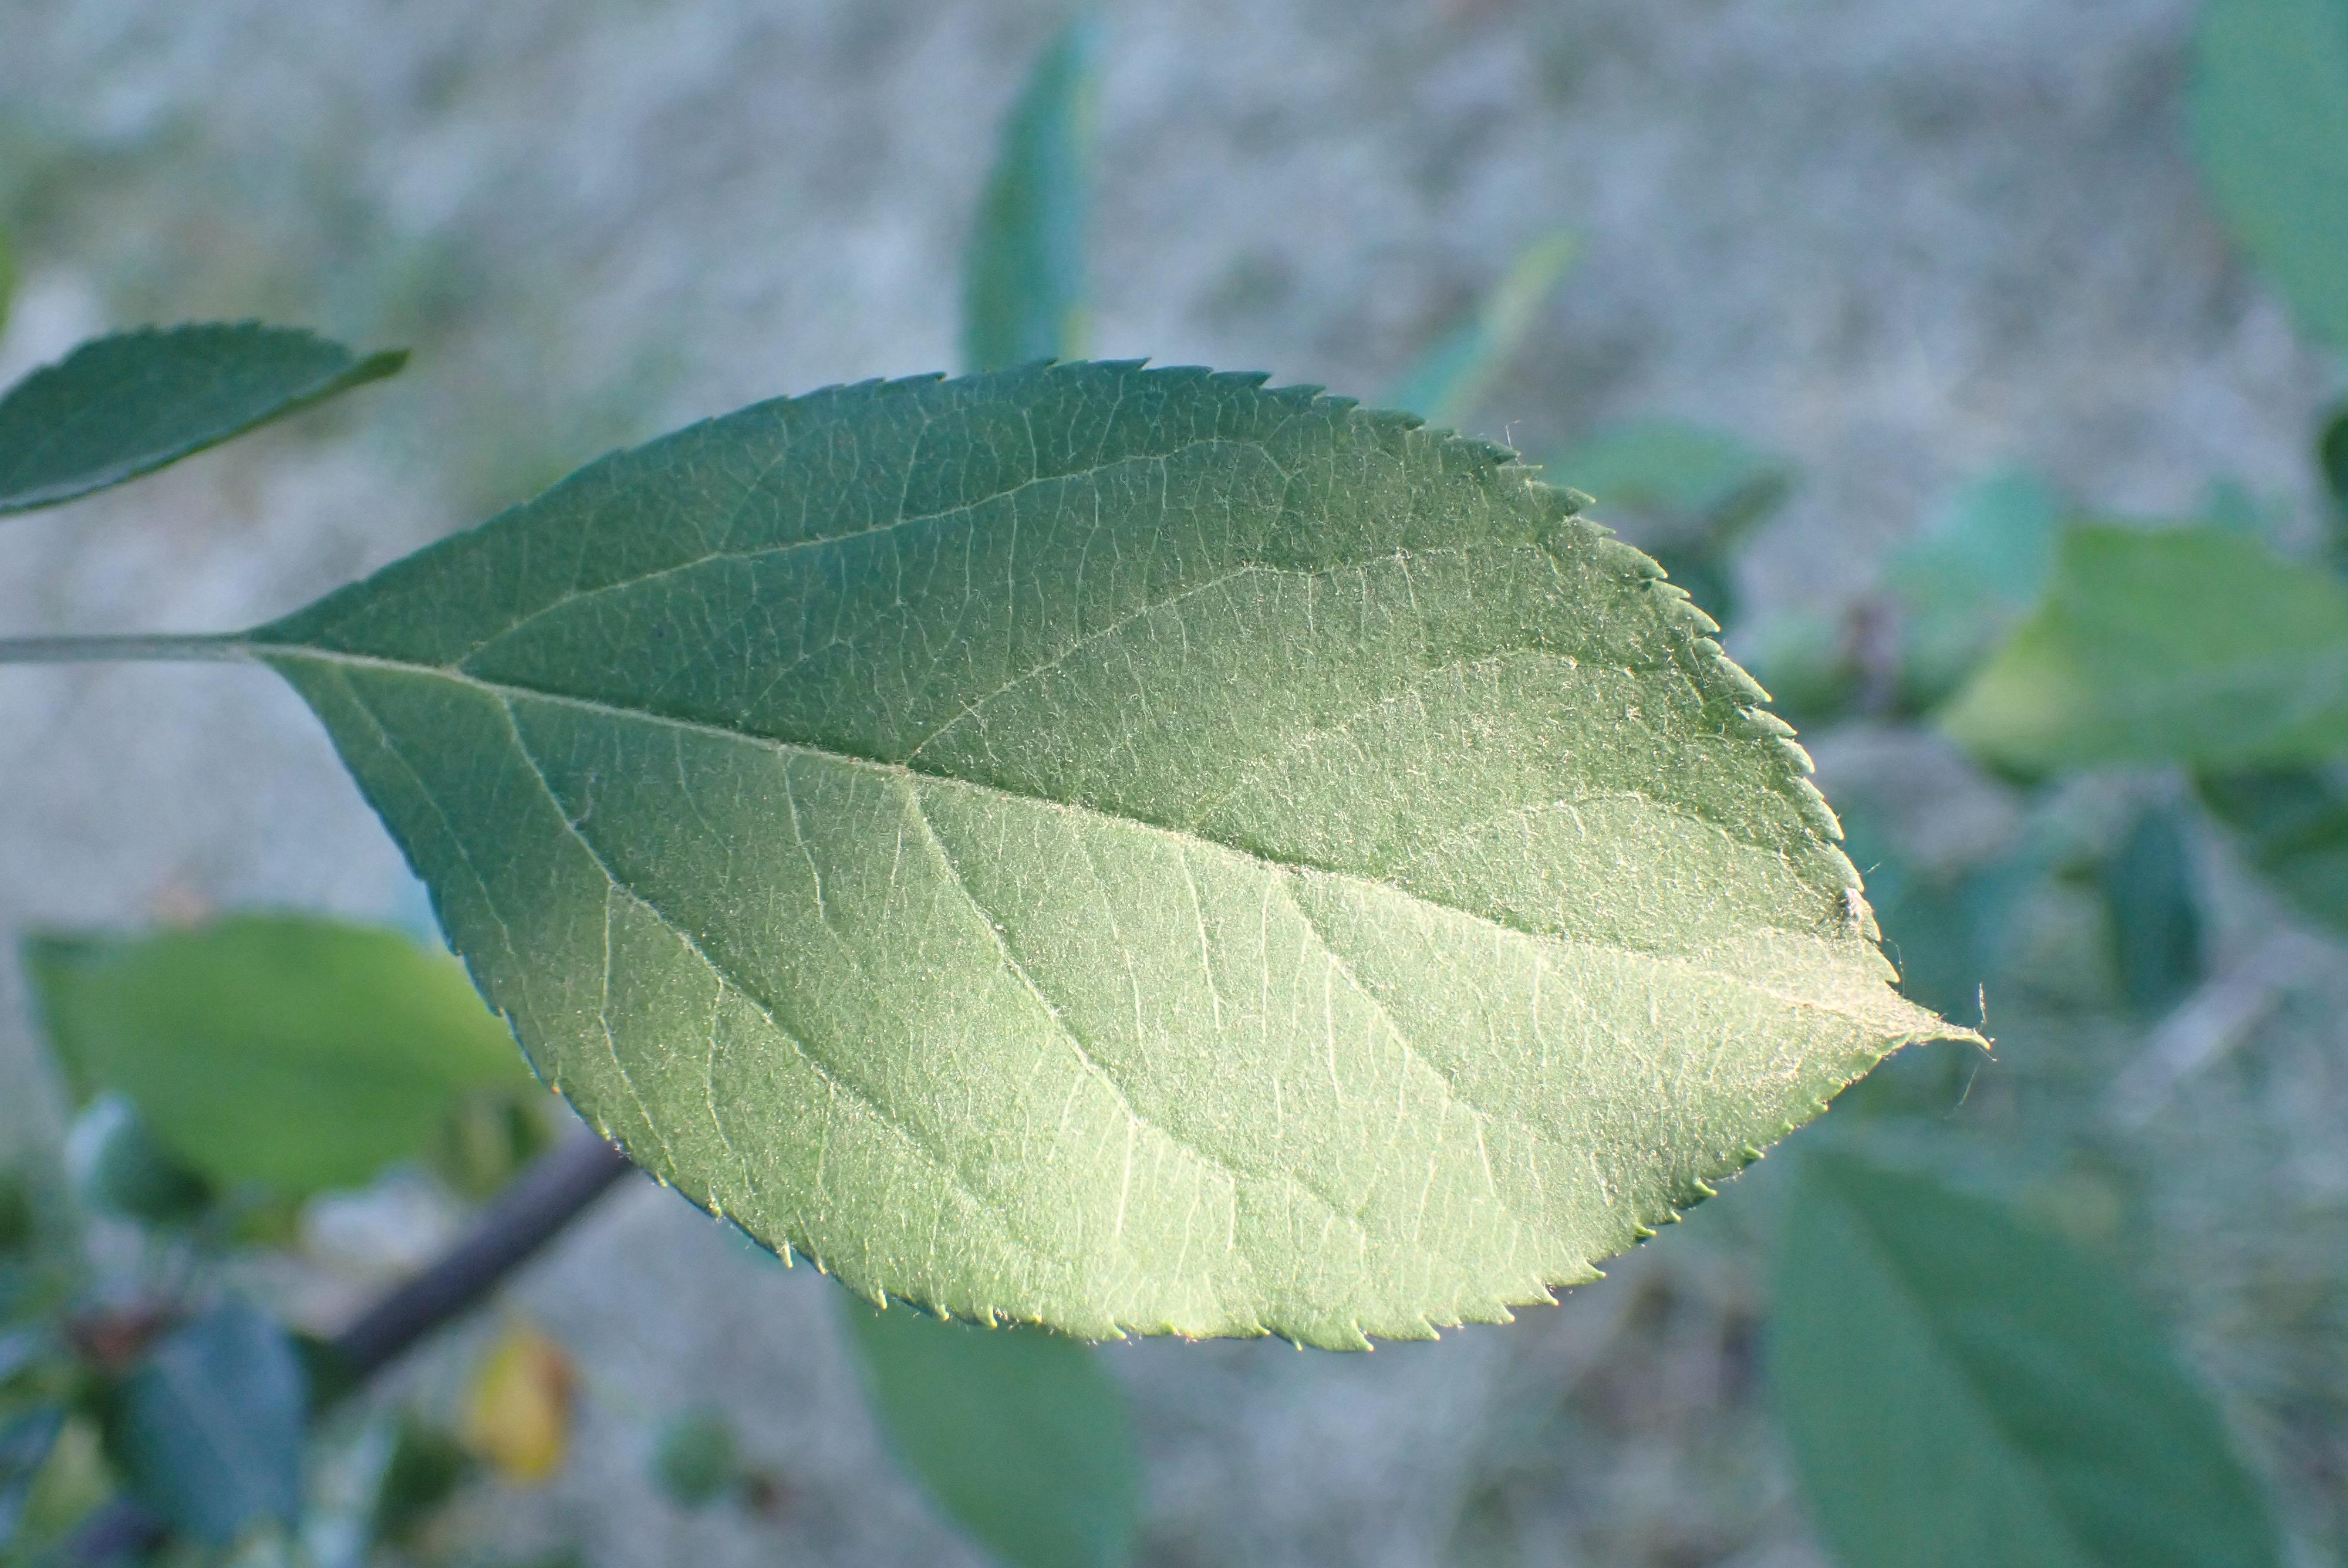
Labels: healthy